Marchamp

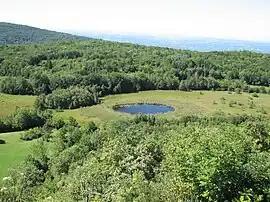
Cerin Lake

Marchamp is a commune in the Ain department in eastern France.